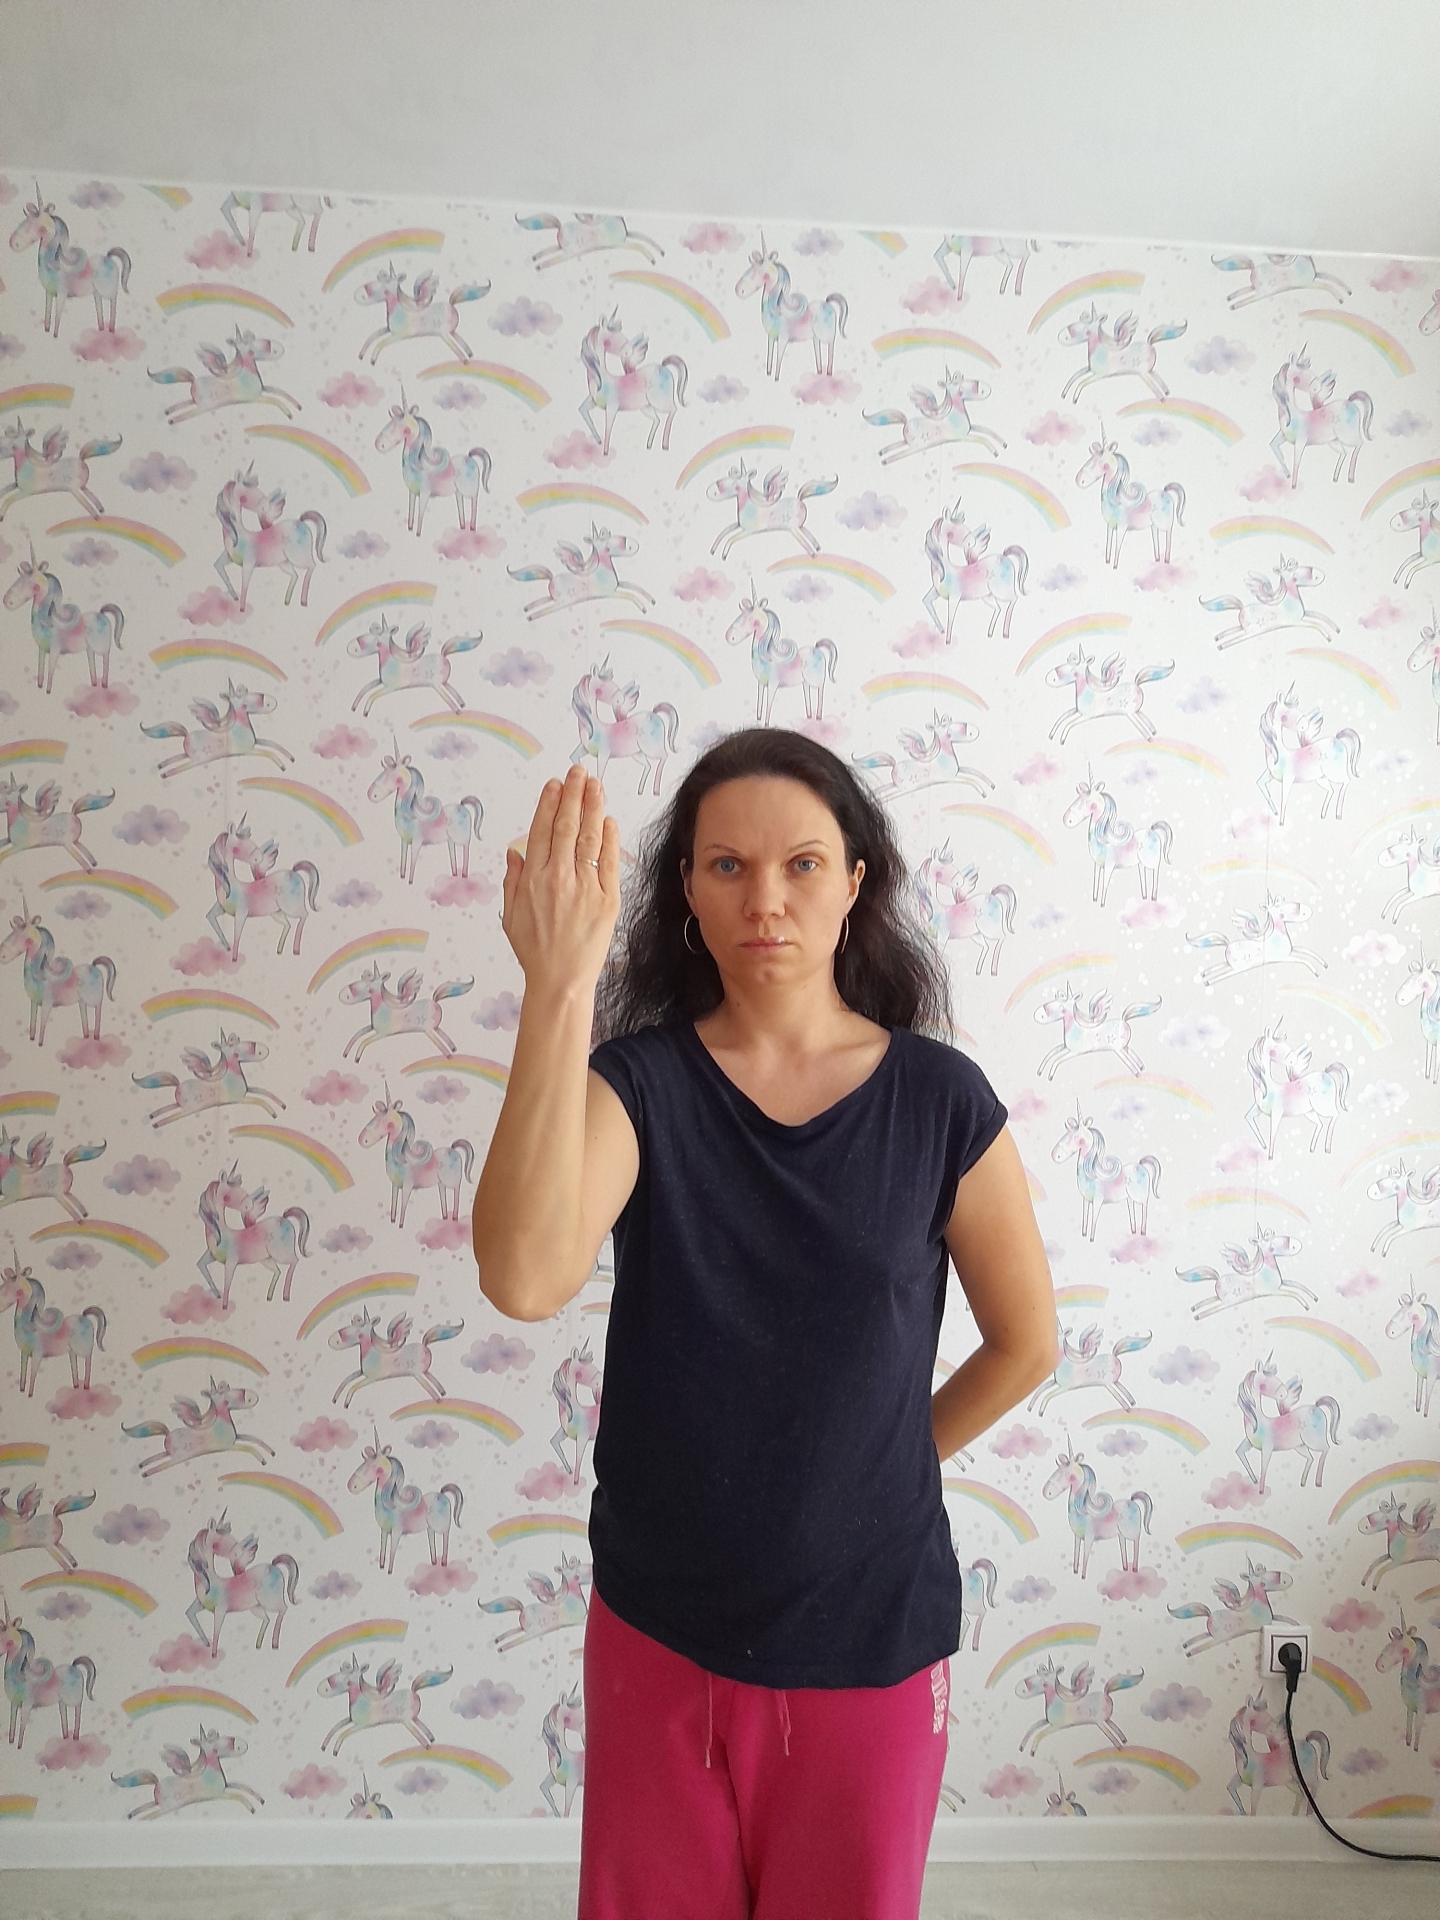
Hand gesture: stop_inverted